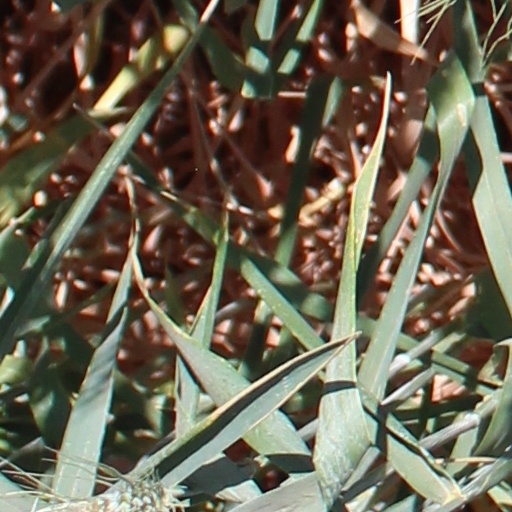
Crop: wheat